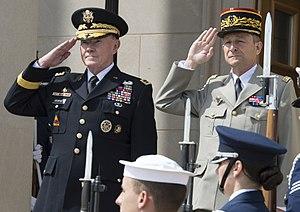
Le général Martin Dempsey, chef d'état-major des armées des États-Unis, et le général Pierre de Villiers, chef d'état-major des armées françaises, le 23 avril 2014 à Arlington.
Le salut militaire est un signe de respect et de fraternité qu'échangent deux soldats lorsqu'ils se rencontrent. Elle est aussi une marque de subordination témoignée par les militaires subalternes quand ils croisent un supérieur.